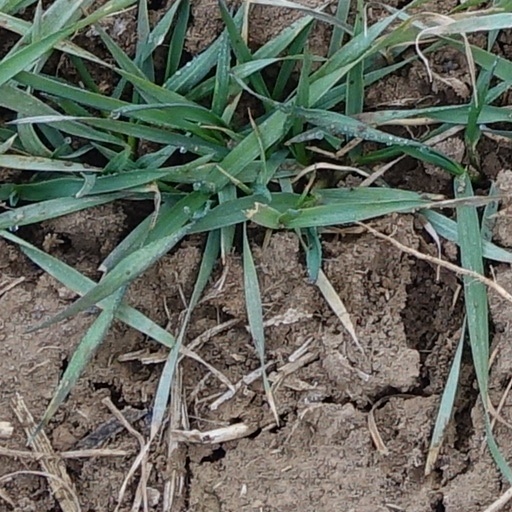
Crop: wheat